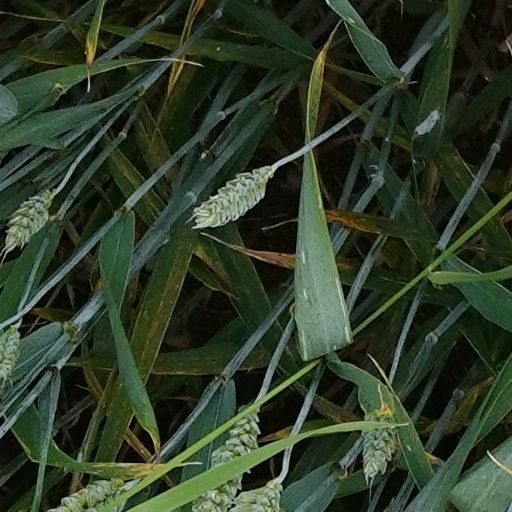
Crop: wheat